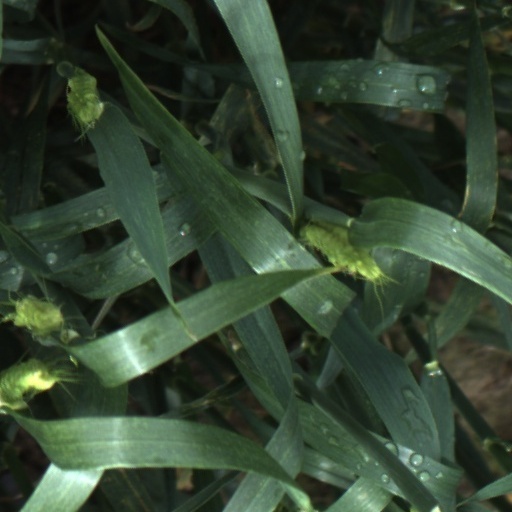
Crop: wheat